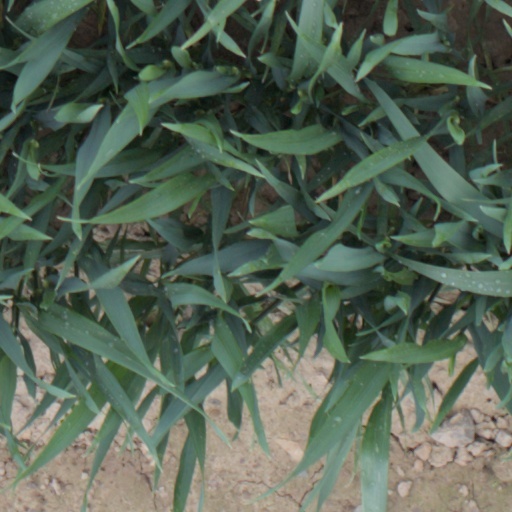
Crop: wheat